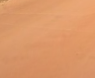
Surface type: ground